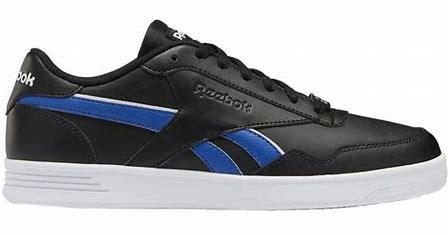
Brand: Reebok
Model: Royal Techque T